Canadian ethnicity

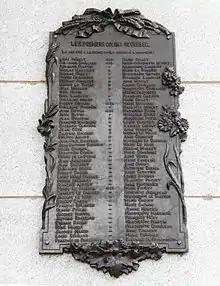
Several surnames of the first French settlers of Quebec City ceased to exist in France but became well-established in North America (mainly in Quebec), such as Gagnon, Cloutier, and Corriveau.

There exists a contrast in the understanding of ethnicity between English- and French-speaking Canadians. Social scientist Rhoda Howard-Hassmann has stated that among English-speaking Canadians, ethnic identity is frequently misunderstood as meaning biological ancestry, "so that everyone's "true" identity is presumed to be rooted somewhere else". French-speaking Canadians more frequently associate their ethnic origin with their nation, rooted in heritage rather than biological ancestry.